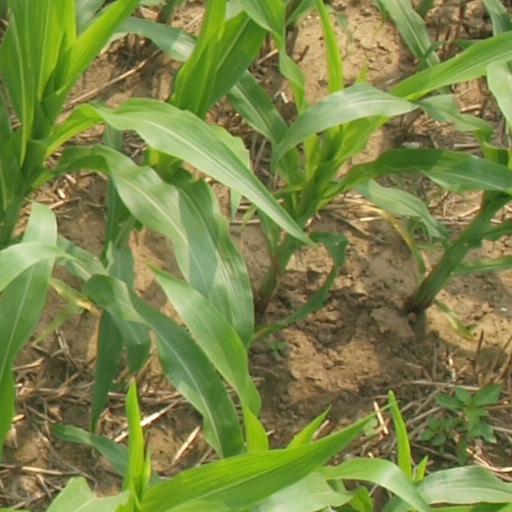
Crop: maize; corn